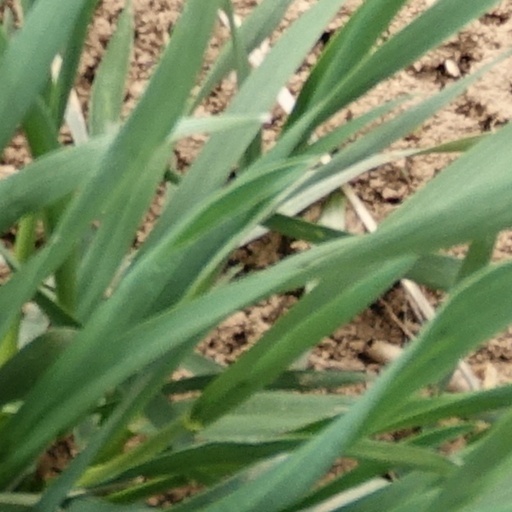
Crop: wheat